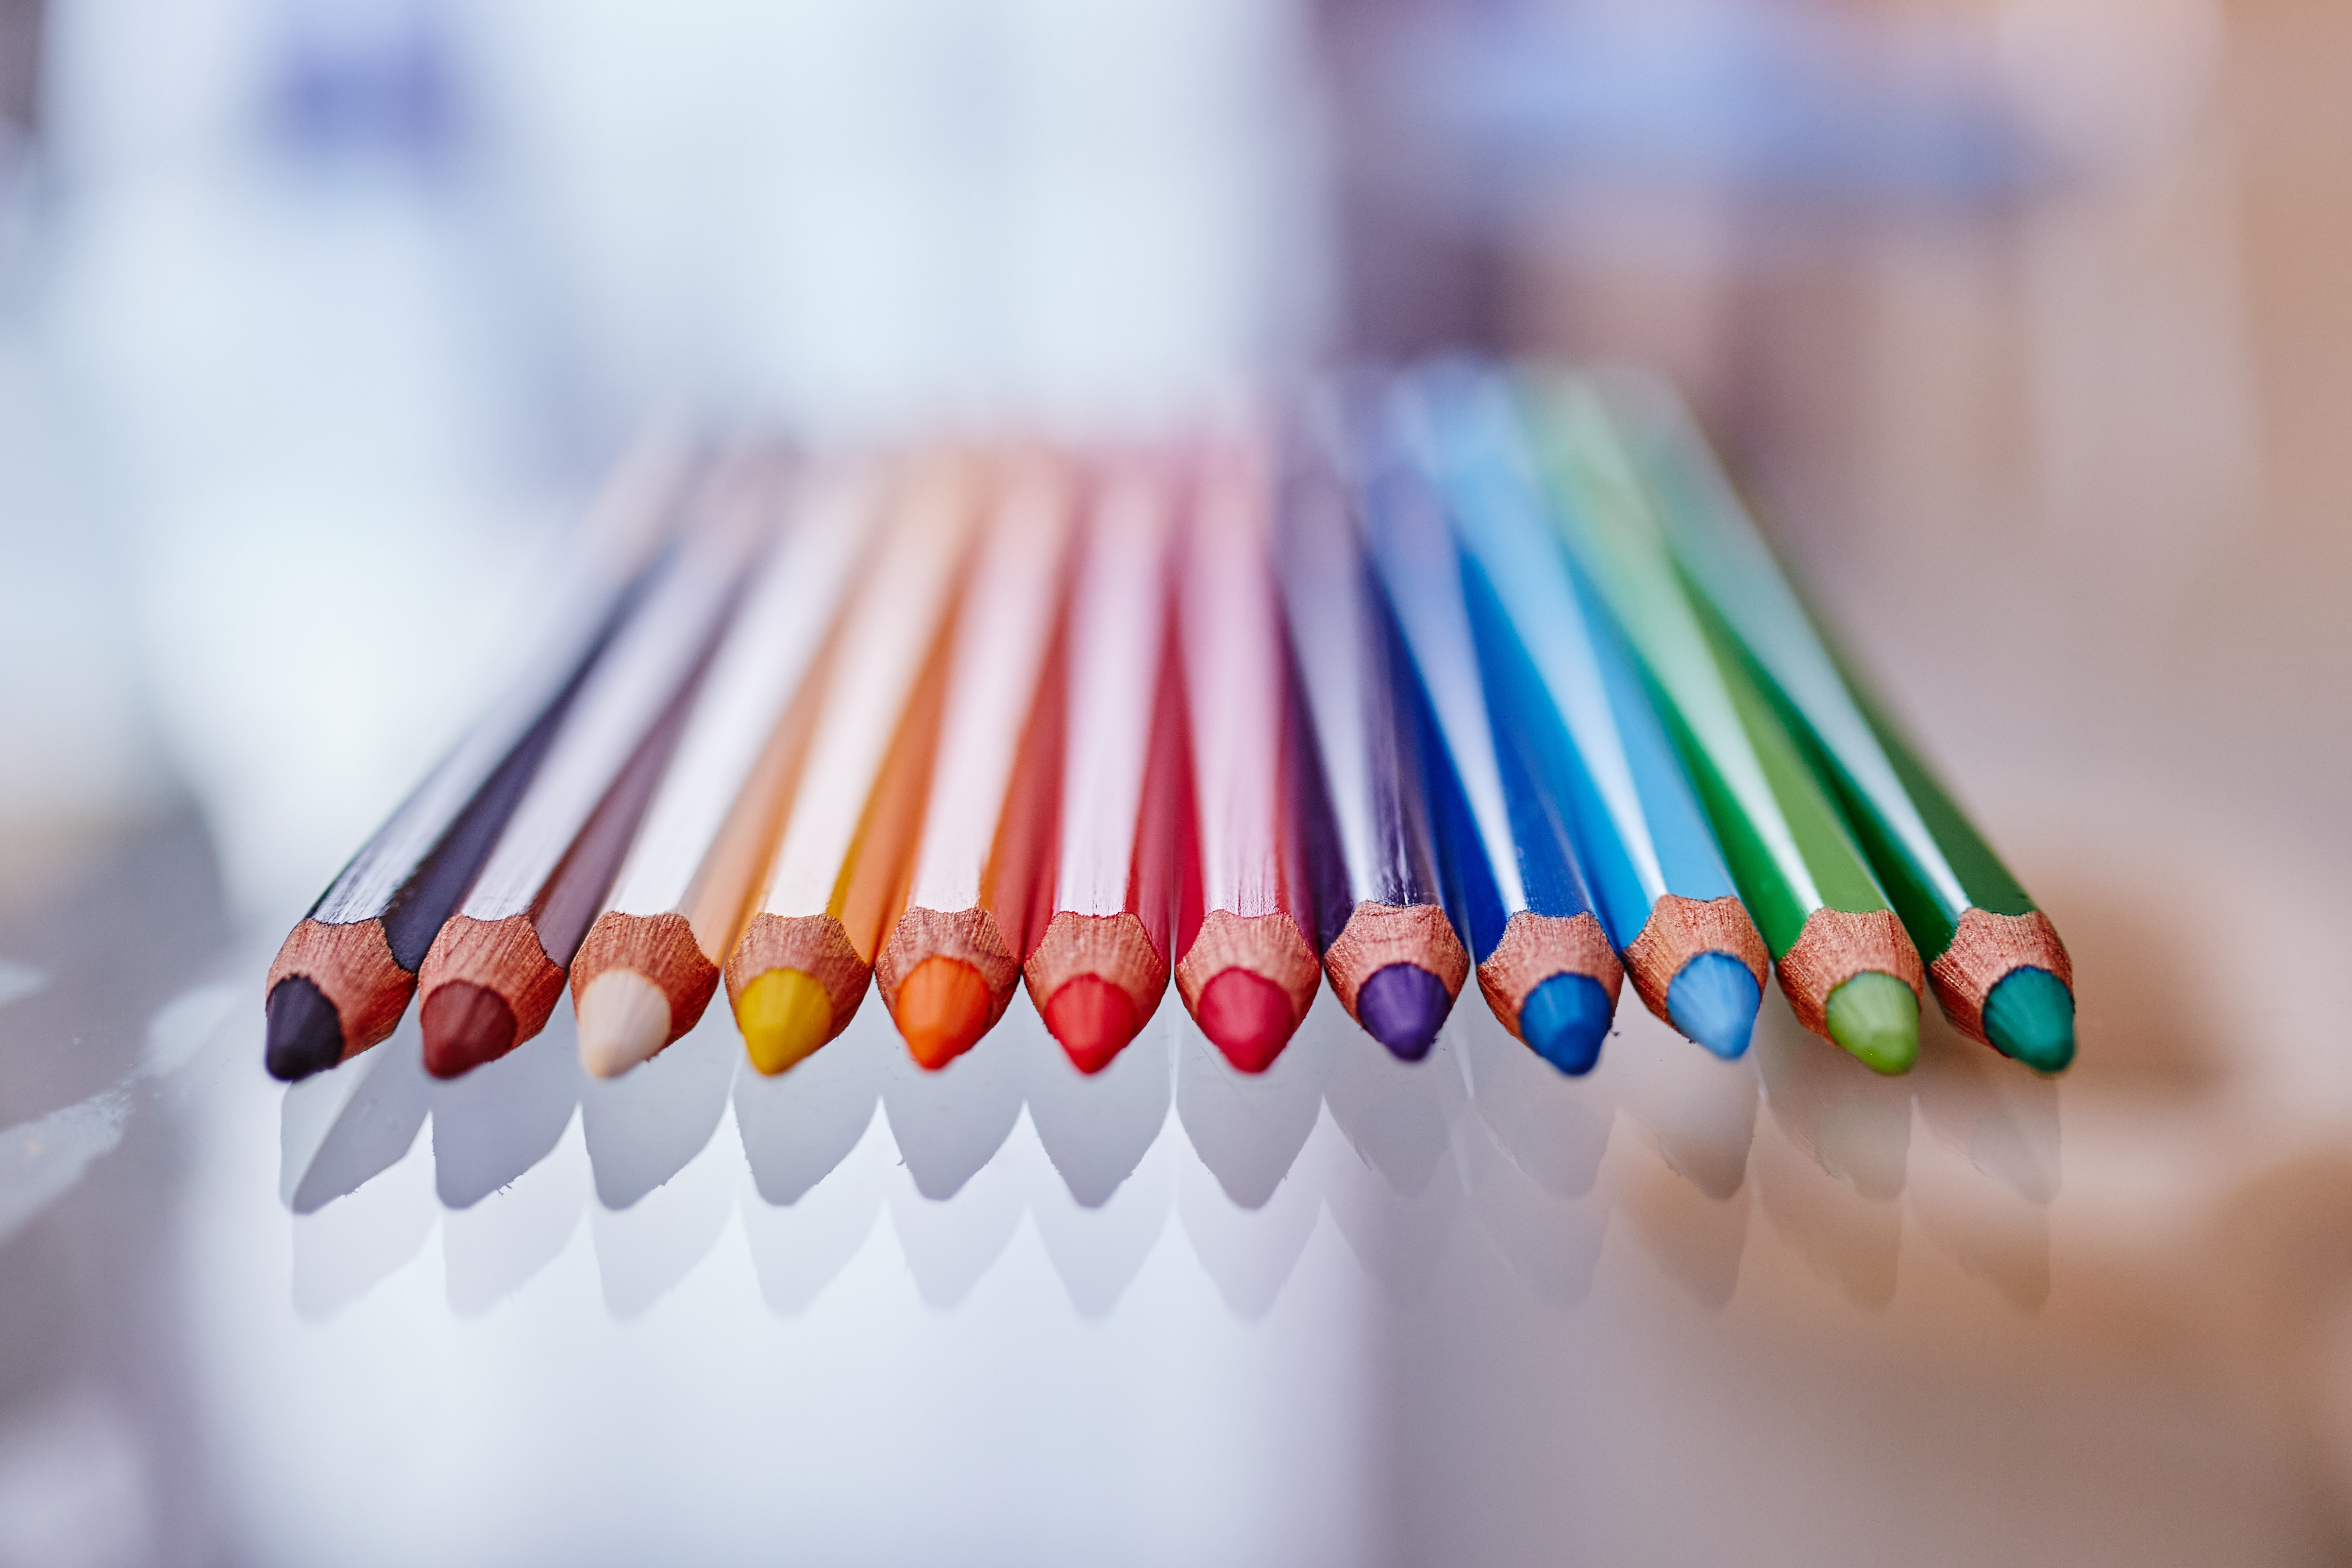
pencil, line, colourful, color, paint, colorful, crayon, close up, colors, pens, colours, school, draw, macro photography, wooden colors